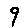
Label: 9